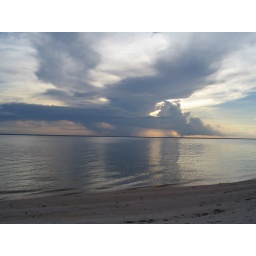
the beaches only appear in the dry season, when the water level of the river lowers